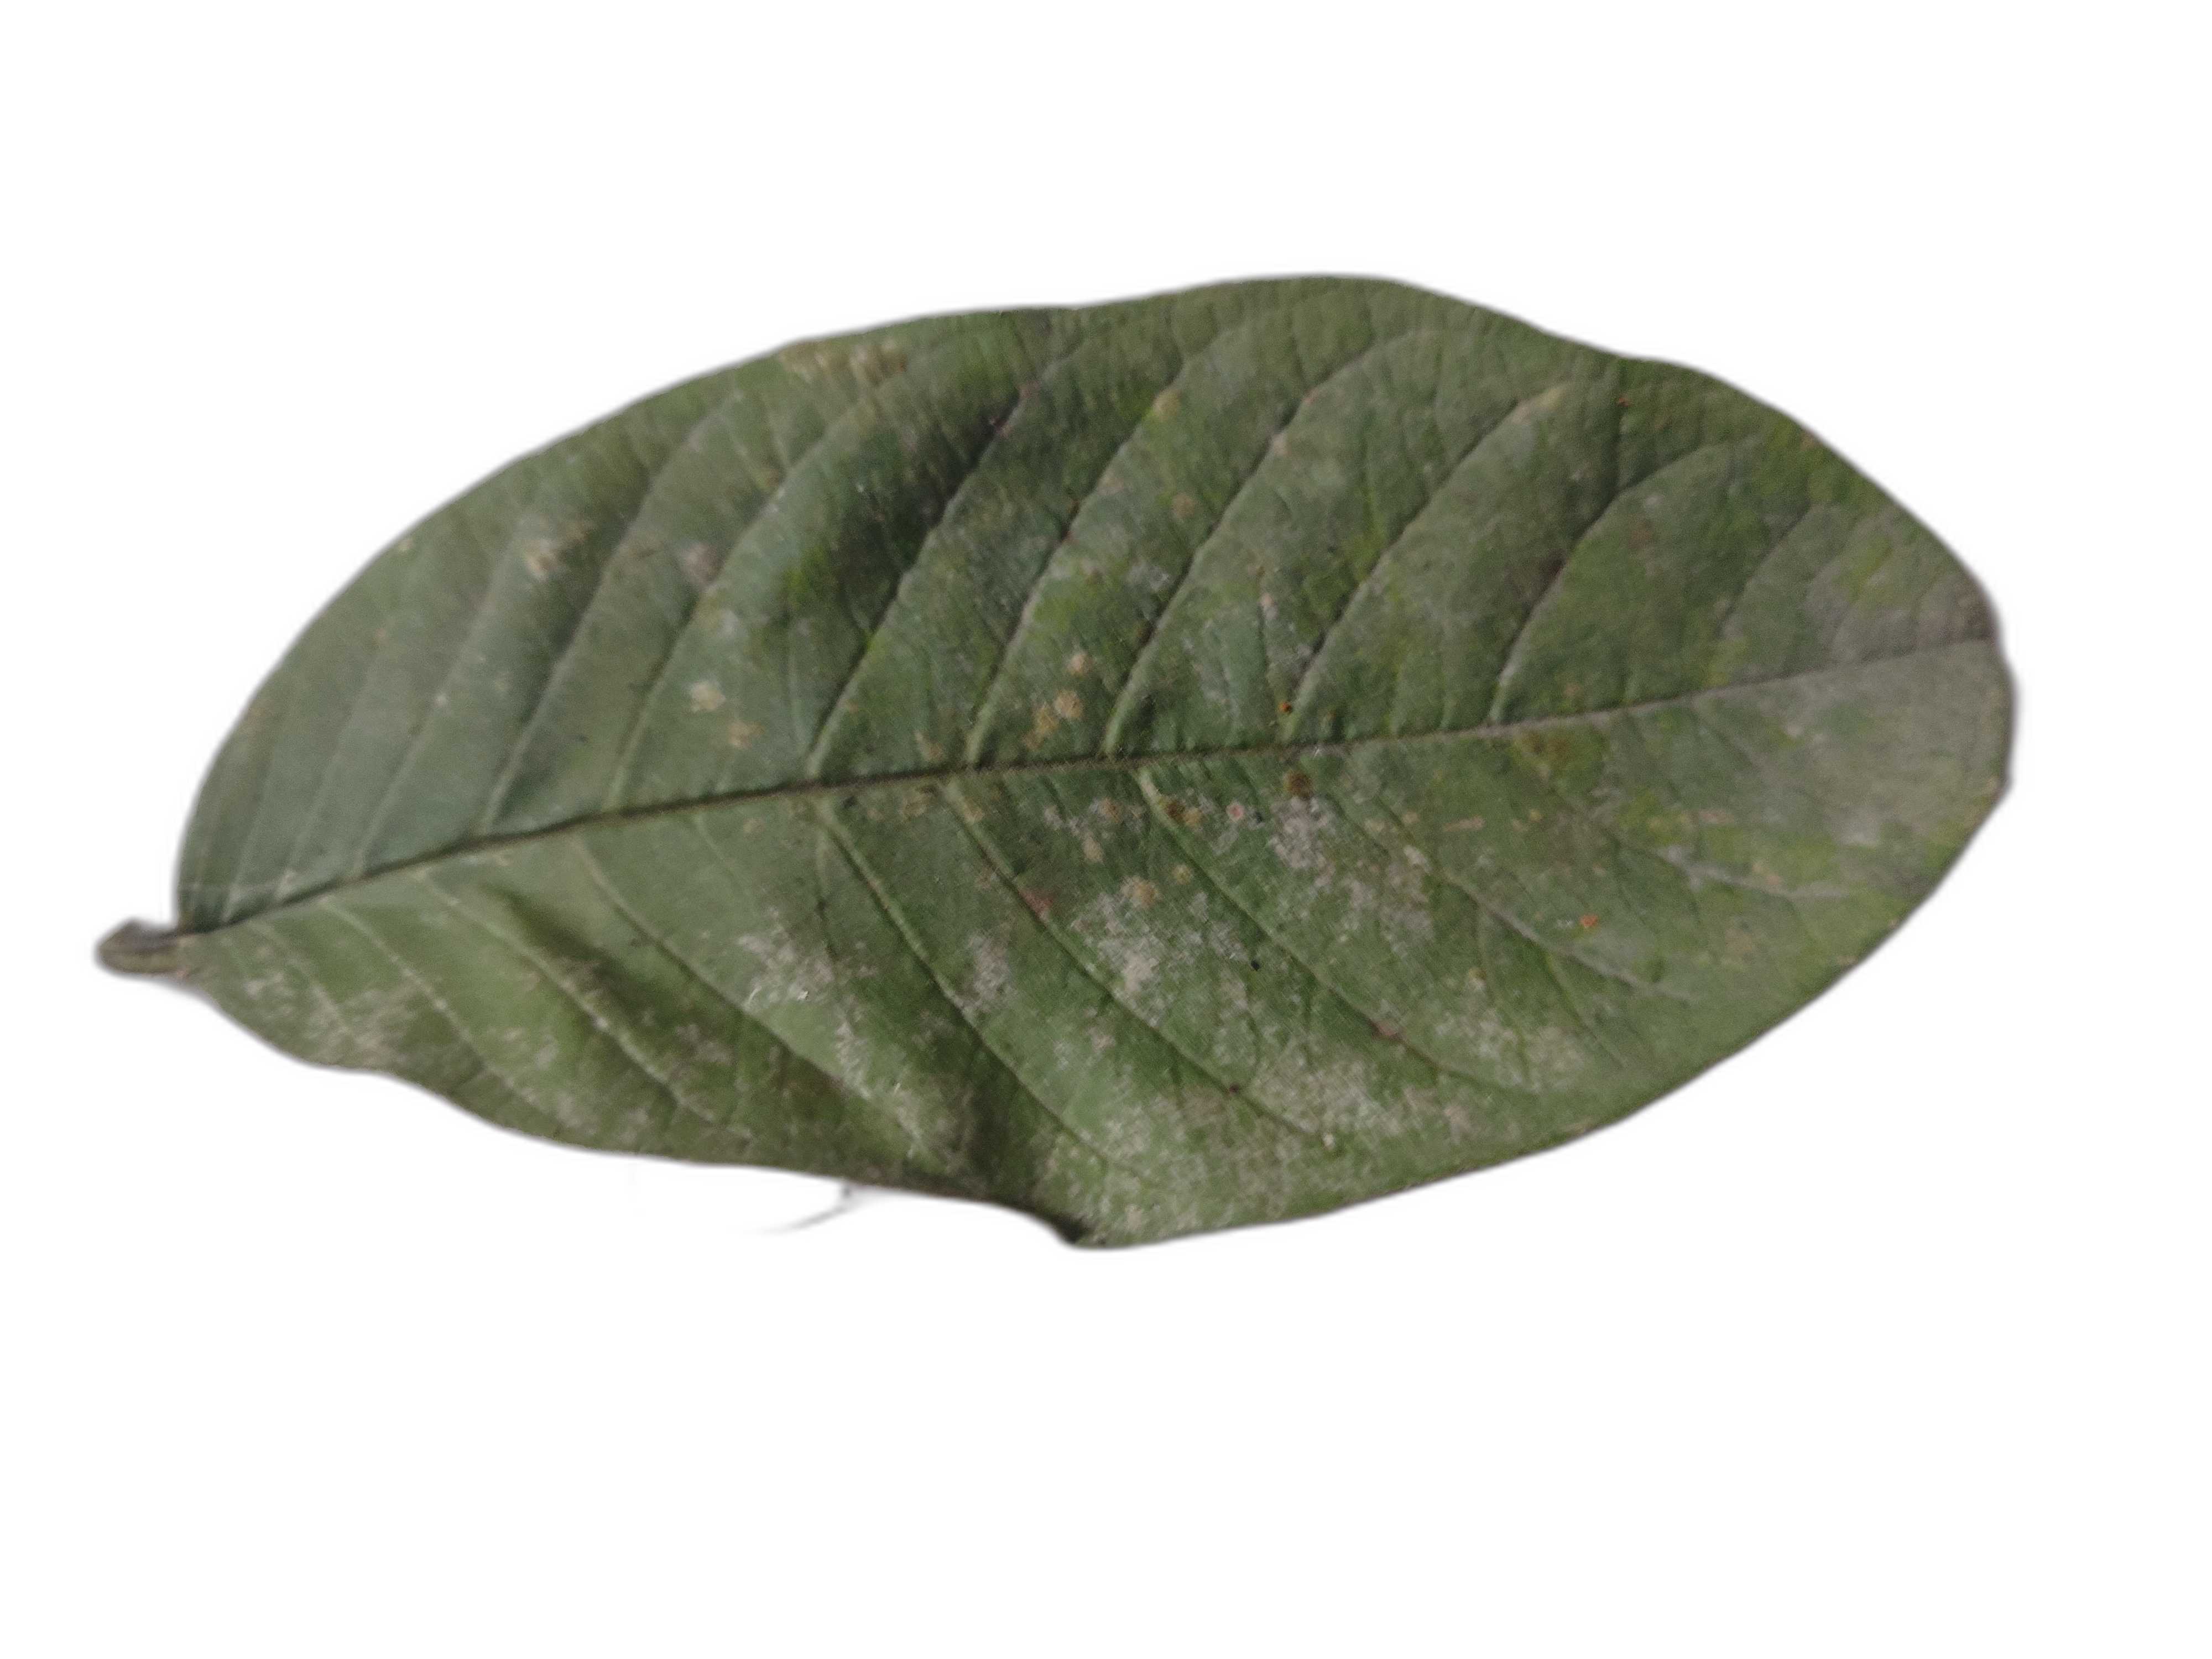
Plant part: leaf
Disease: Anthracnose